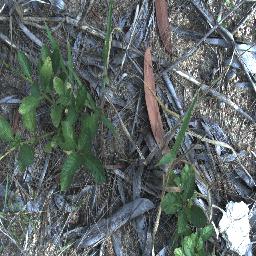
Label: snake_weed